Sigourney Weaver

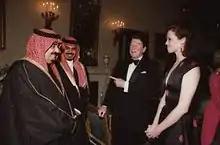

In September 2011, it was confirmed that Weaver would be returning to "", with James Cameron stating that "no one ever dies in science fiction." "The Way of Water", alike to its predecessor, was released to critical and commercial success. Principal photography for "Avatar: The Way of Water" and "" started simultaneously on September 25, 2017; Weaver portrayed Kiri, Jake and Neytiri's daughter, and reprised her role as Dr. Grace Augustine. The film became the third-highest-grossing film of all time, and it received a nomination for the Academy Award for Best Picture.